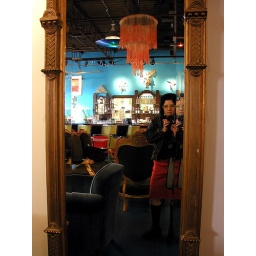
My orange skirt matched the lamp above and behind me.